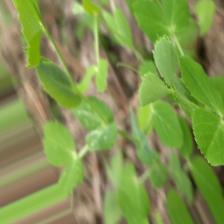
Label: Powdery Mildew